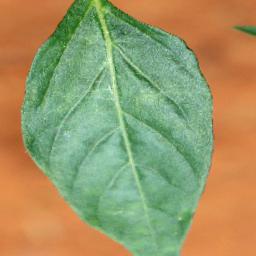
Label: healthy